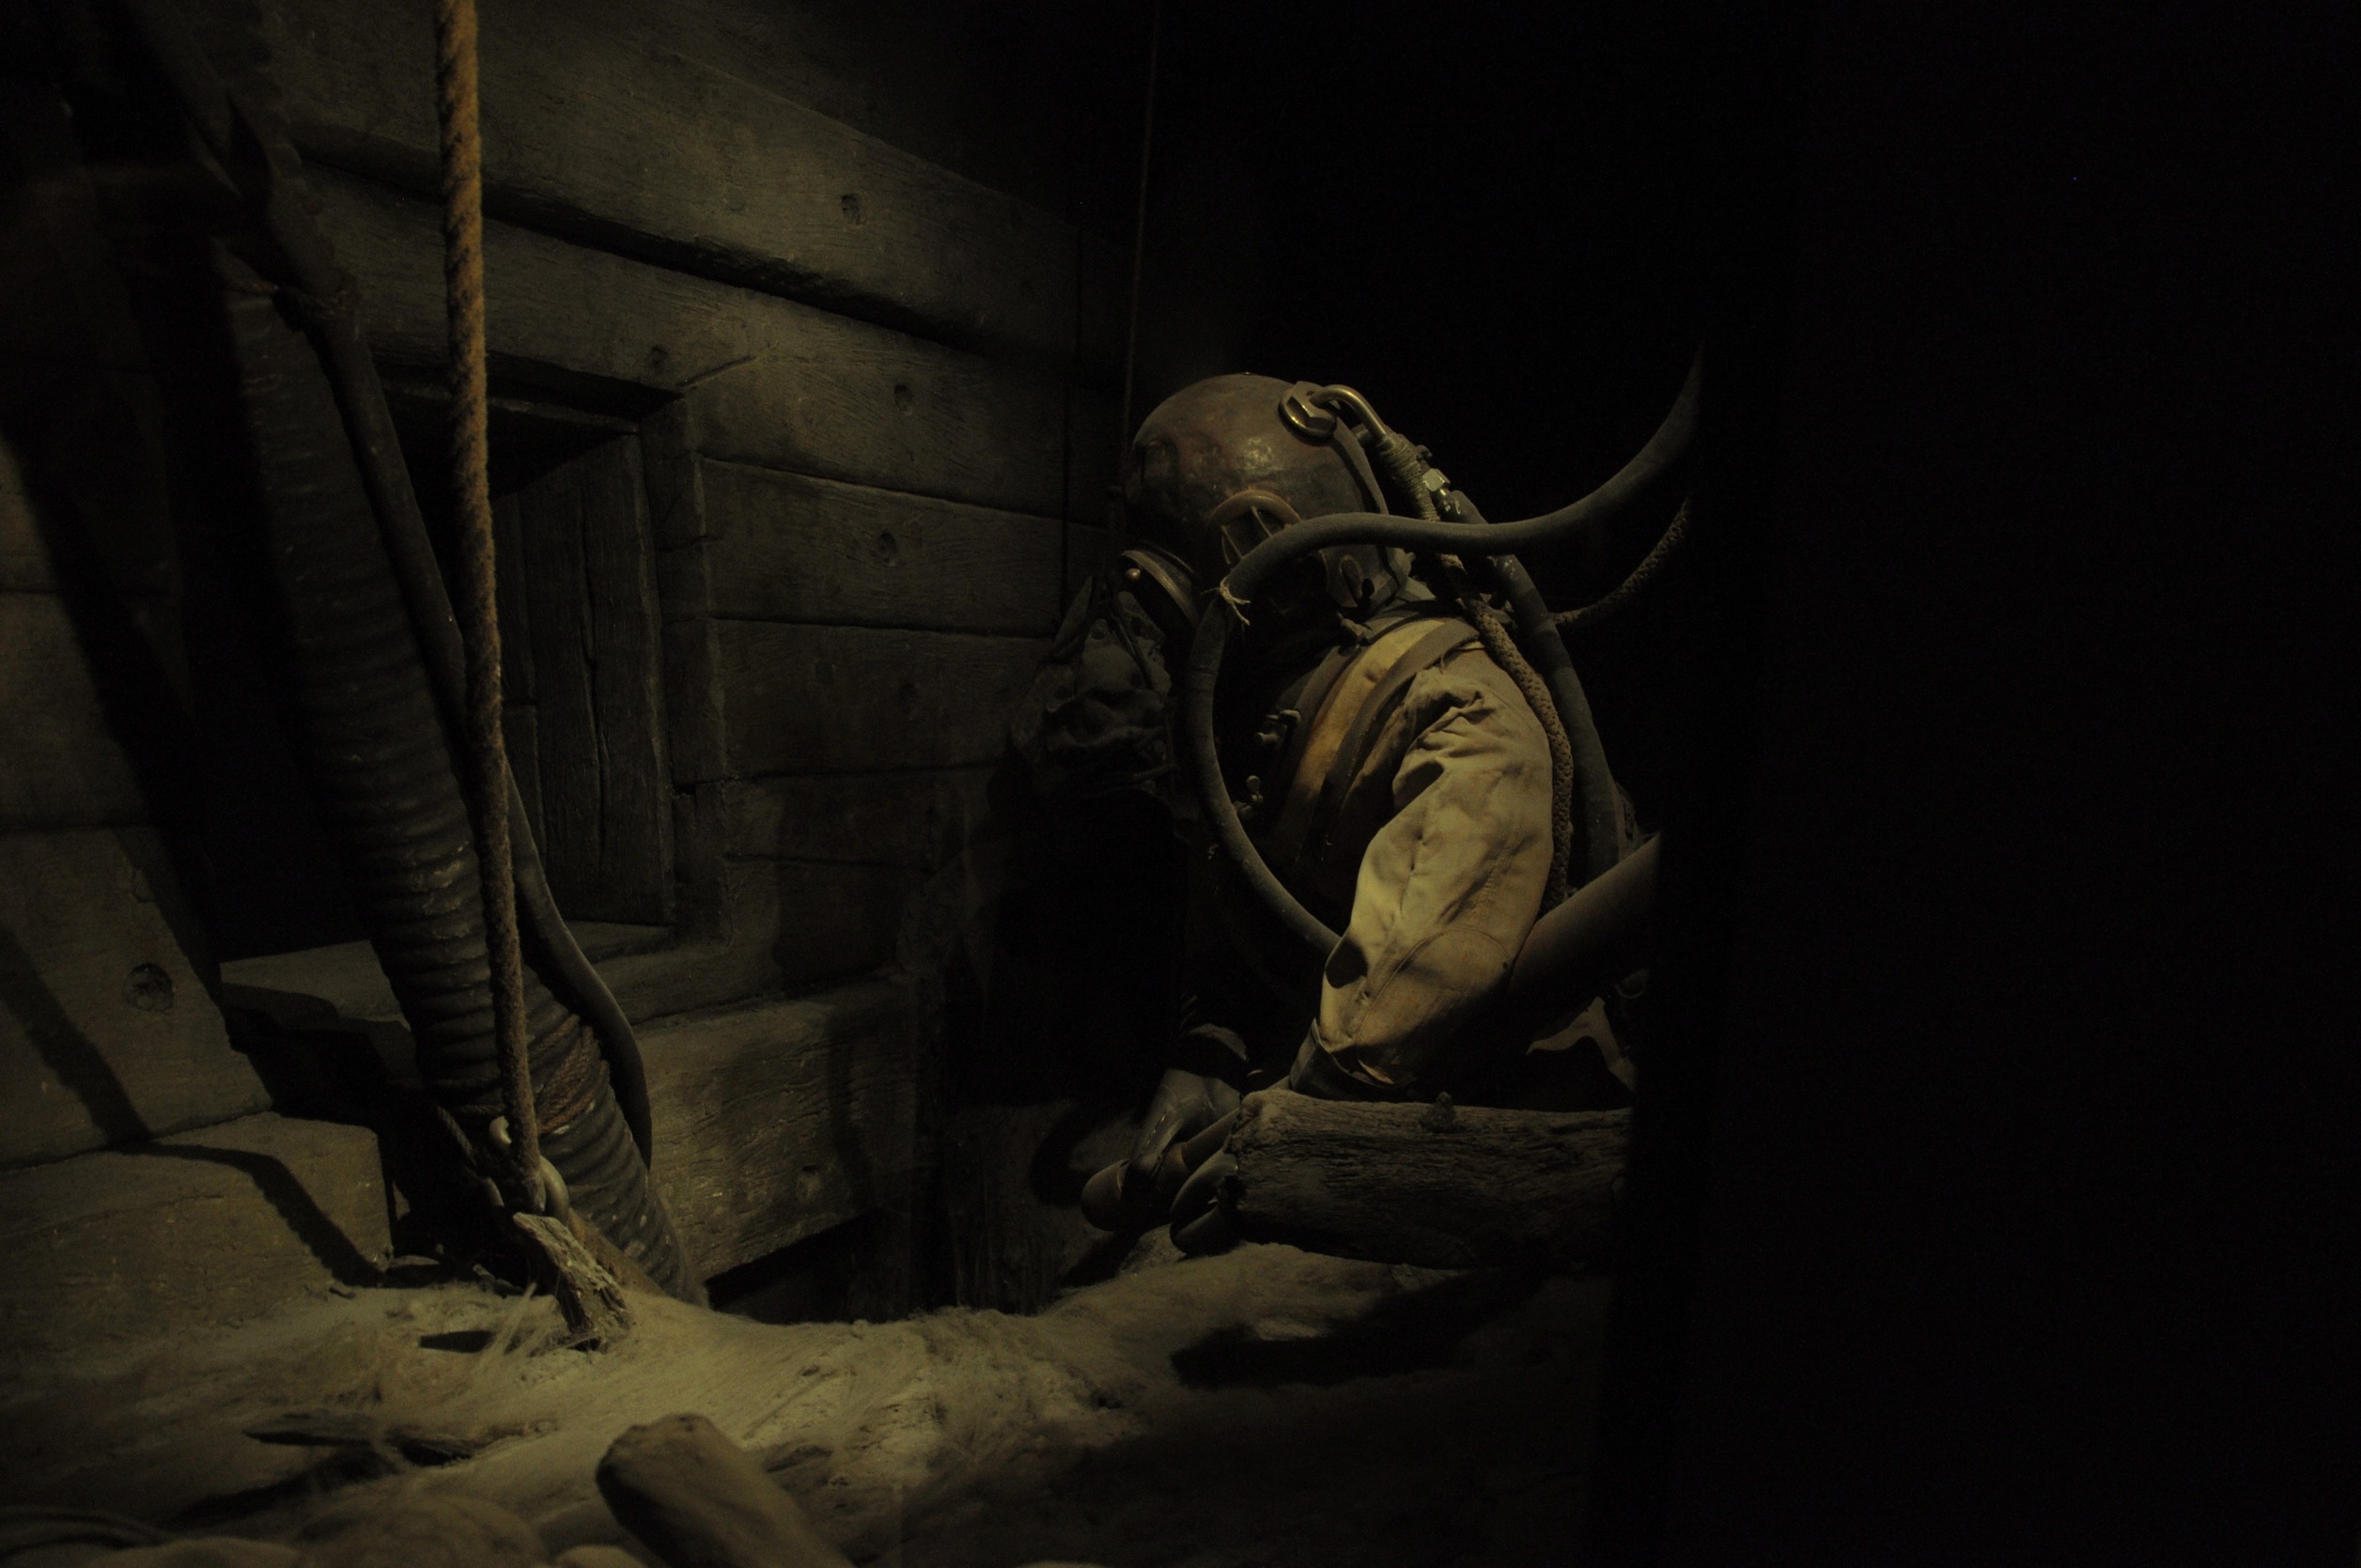
hole, darkness, helmet, ropes, screenshot, hoses, computer wallpaper, protective suit